Hendrick Motorsports Car No. 24

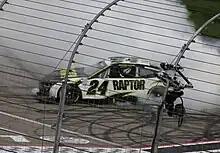
William Byron doing a burnout in his No. 24 Chevrolet Camaro at Las Vegas in 2023

In 2016, Hendrick development driver Chase Elliott became the second driver to race the No. 24 car for Hendrick Motorsports. The team's primary sponsor became NAPA Auto Parts, which had previously sponsored Elliott in the Xfinity Series (3M scaled back its sponsorship and Axalta moved to the No. 88 team). Elliott won the pole in his first Daytona 500 start, but finished 37th after an early crash. Despite a winless season, Elliott made the Chase and won Cup Series Rookie of the Year.